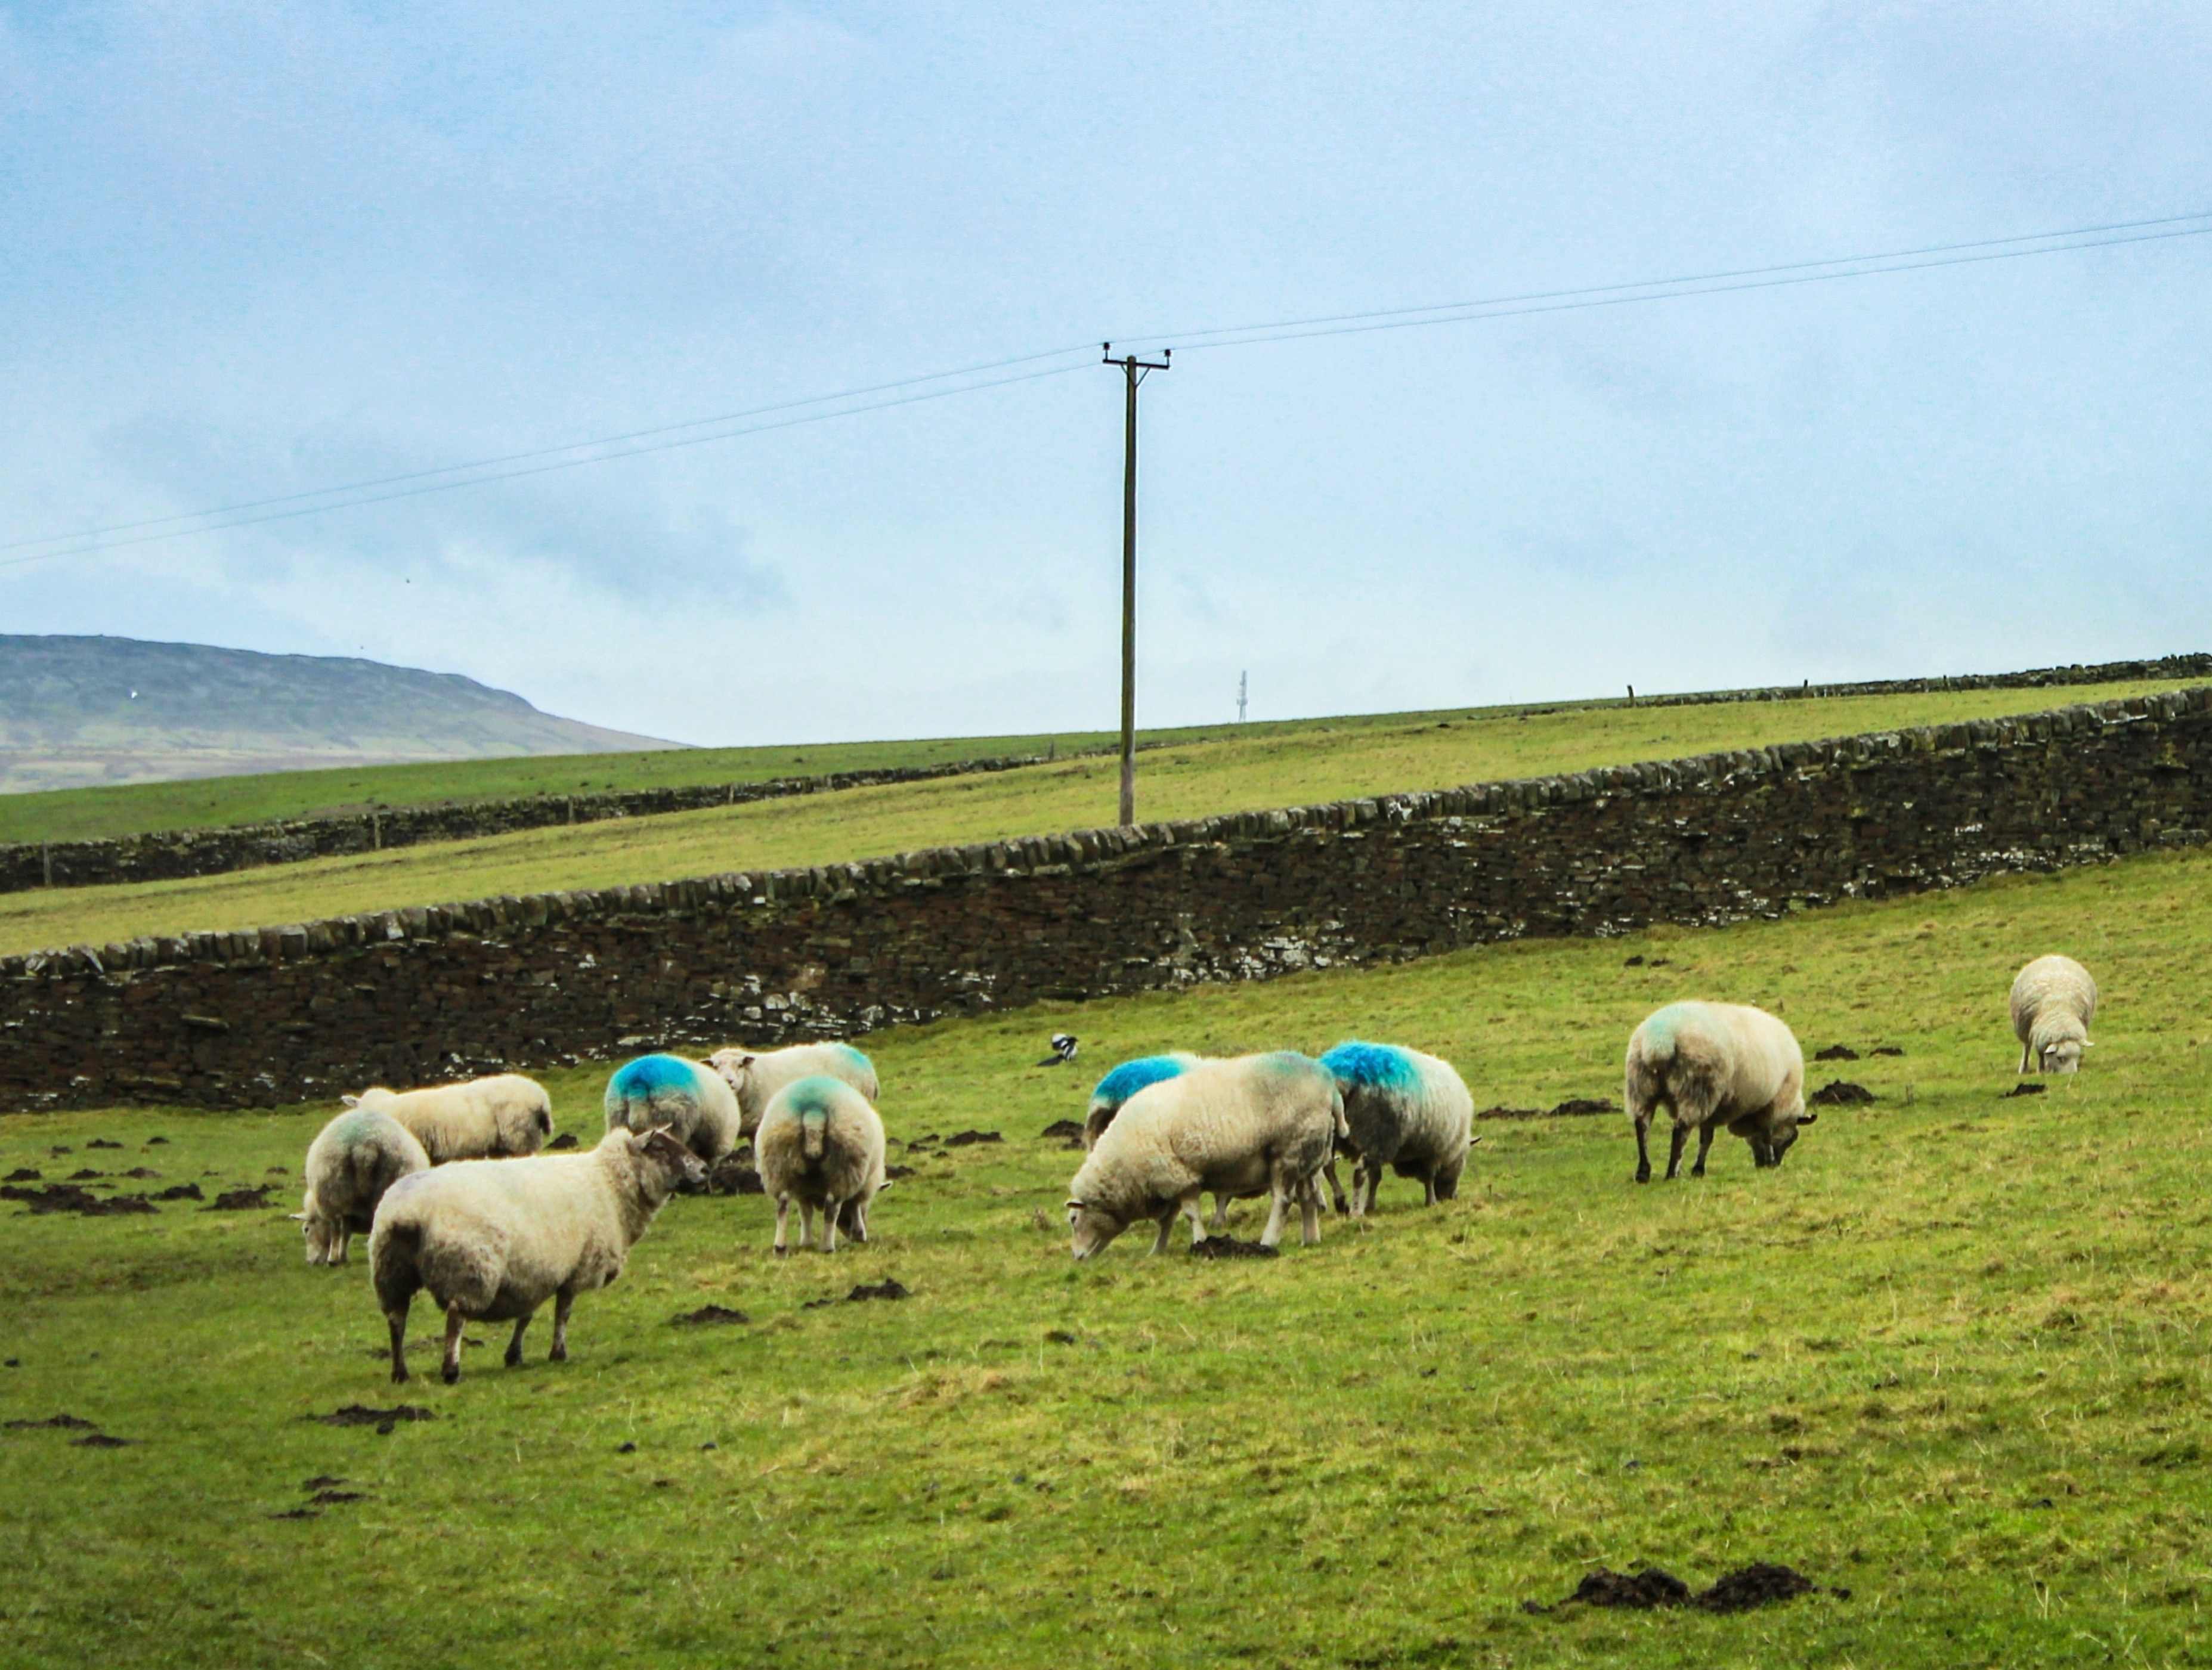
grass, field, farm, meadow, prairie, herd, pasture, grazing, sheep, agriculture, plain, grassland, sheeps, habitat, steppe, rural area, herding